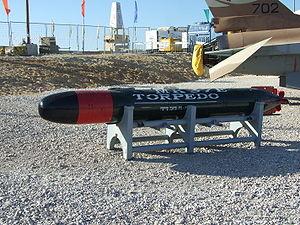
La torpille Mark 37 est une torpille à propulsion électrique développée pour l'US Navy après la fin de la Seconde Guerre mondiale. Elles ont commencé à être utilisées au début des années 1950 et plus de 3 300 torpilles Mark 37 ont été produites depuis cette date. La marine américaine a cessé de les utiliser dans les années 1970 et a alors vendu son inventaire aux flottes militaires étrangères.